Grete Diercks

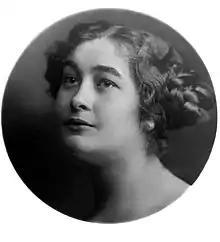
Grete Diercks Berlin 1912 – Restored

Diercks had been active since childhood as an actress at the 1900 Deutsches Schauspielhaus in Hamburg. On her 11th birthday, she became a member of the ensemble there and regularly appeared on stage between the seasons of 1902–1903 to 1908–1909. Although she had never attended a formal acting school, she remained dedicated to the theater as a young woman. Through her work in 1912 at the theater in Riga, she gathered further acting experience. In Riga, she also met her future husband, an Engineer. Then, she went to Berlin where she took on various theater engagements, including roles in the theater in the Königgrätzer street in 1917. Diercks was not only active as a theater actress, but occasionally appeared as a singer, appearing in the title role in the operetta Prinzessin Herzlieb by Eduard Mörike.